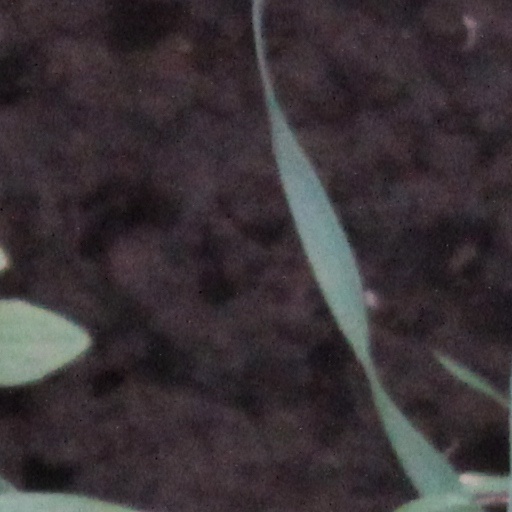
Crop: wheat